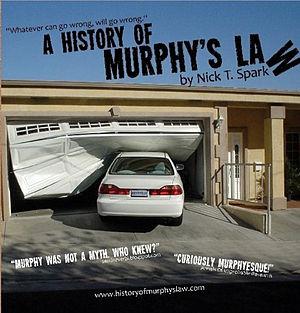
La loi de Murphy, développée par Edward A. Murphy Jr, un ingénieur aérospatial américain qui en énonça le premier le principe, est un adage qui s'énonce de la manière suivante :